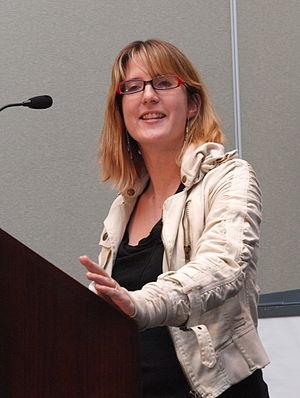
Kellee Santiago à la Game Developers Conference en 2010 (premier jour)."
Thatgamecompany, stylisé thatgamecompany, est un studio américain de développement de jeu vidéo indépendant cofondé en 2006 par Kellee Santiago et Jenova Chen, d'anciens élèves de la « Media Interactive Division » de l'Université de Californie du Sud.
Kellee Santiago est une game designer et productrice de jeu vidéo, cofondatrice et présidente du studio de développement thatgamecompany.